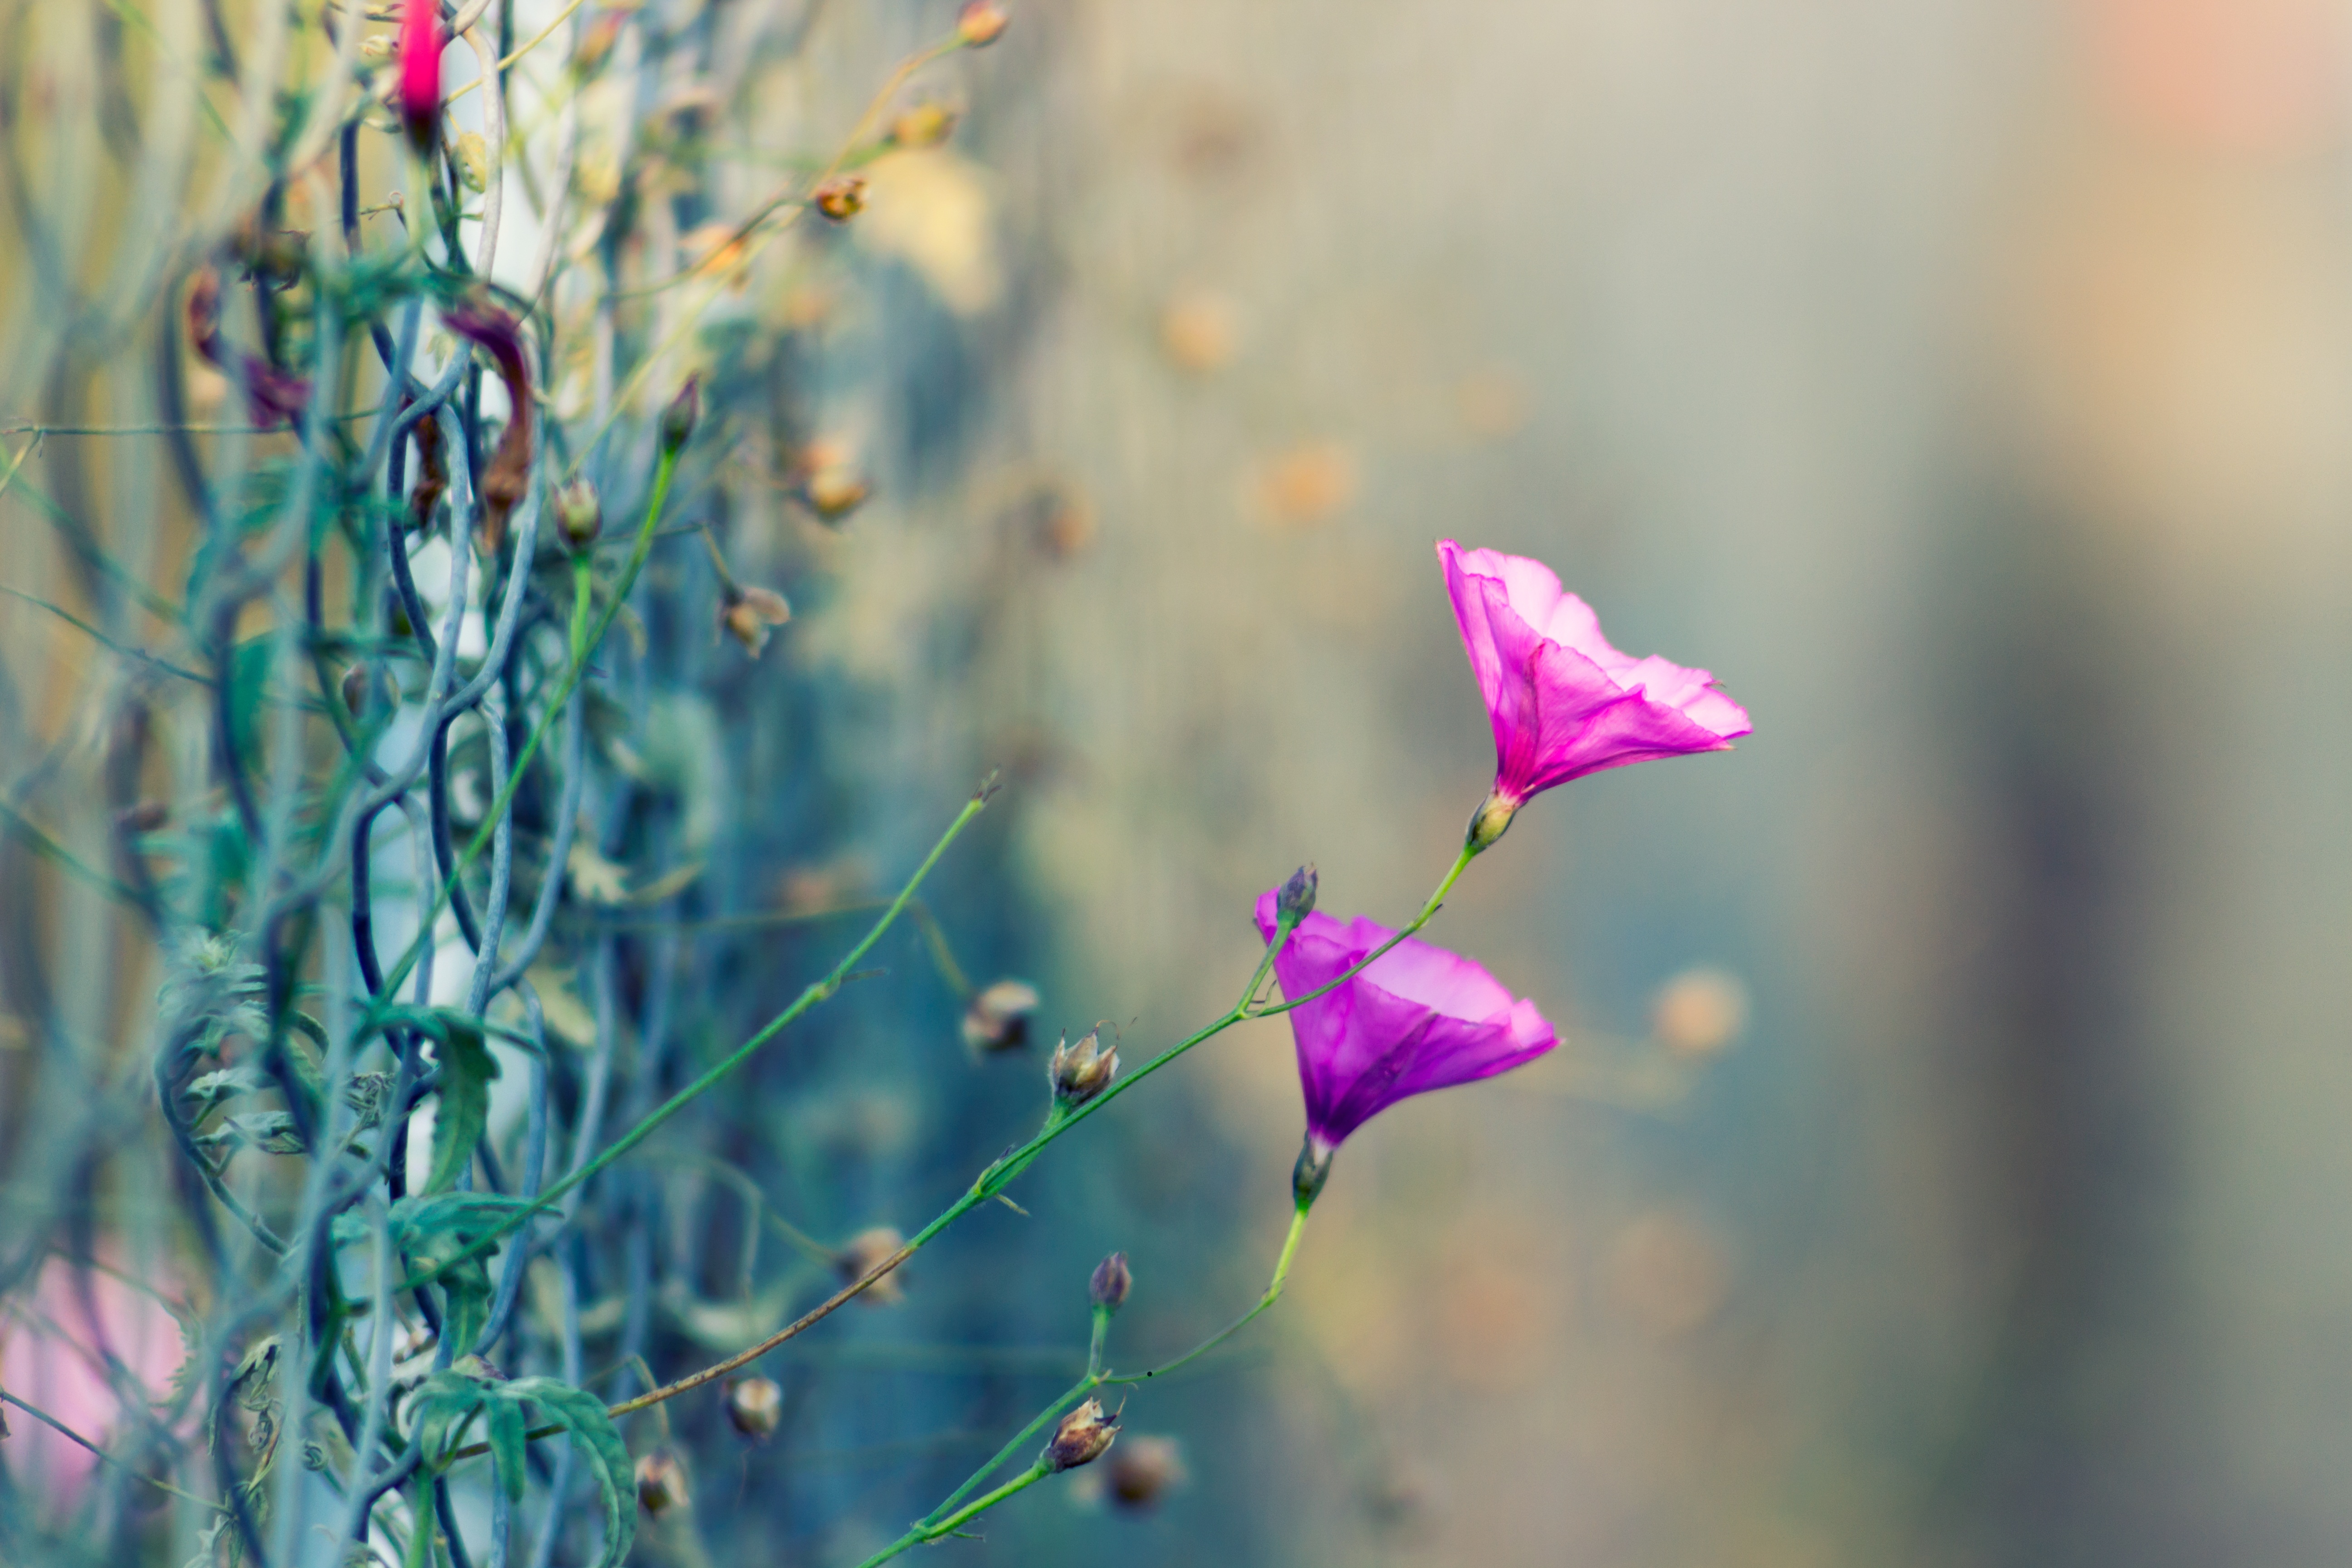
nature, grass, branch, blossom, plant, photography, sunlight, leaf, flower, petal, spring, green, color, autumn, botany, pink, flora, season, plants, wildflower, flowers, close up, macro photography, plant stem